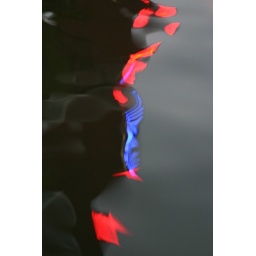
This is a reflection from a neon sign on the river in the Bricktown area of Oklahoma City.